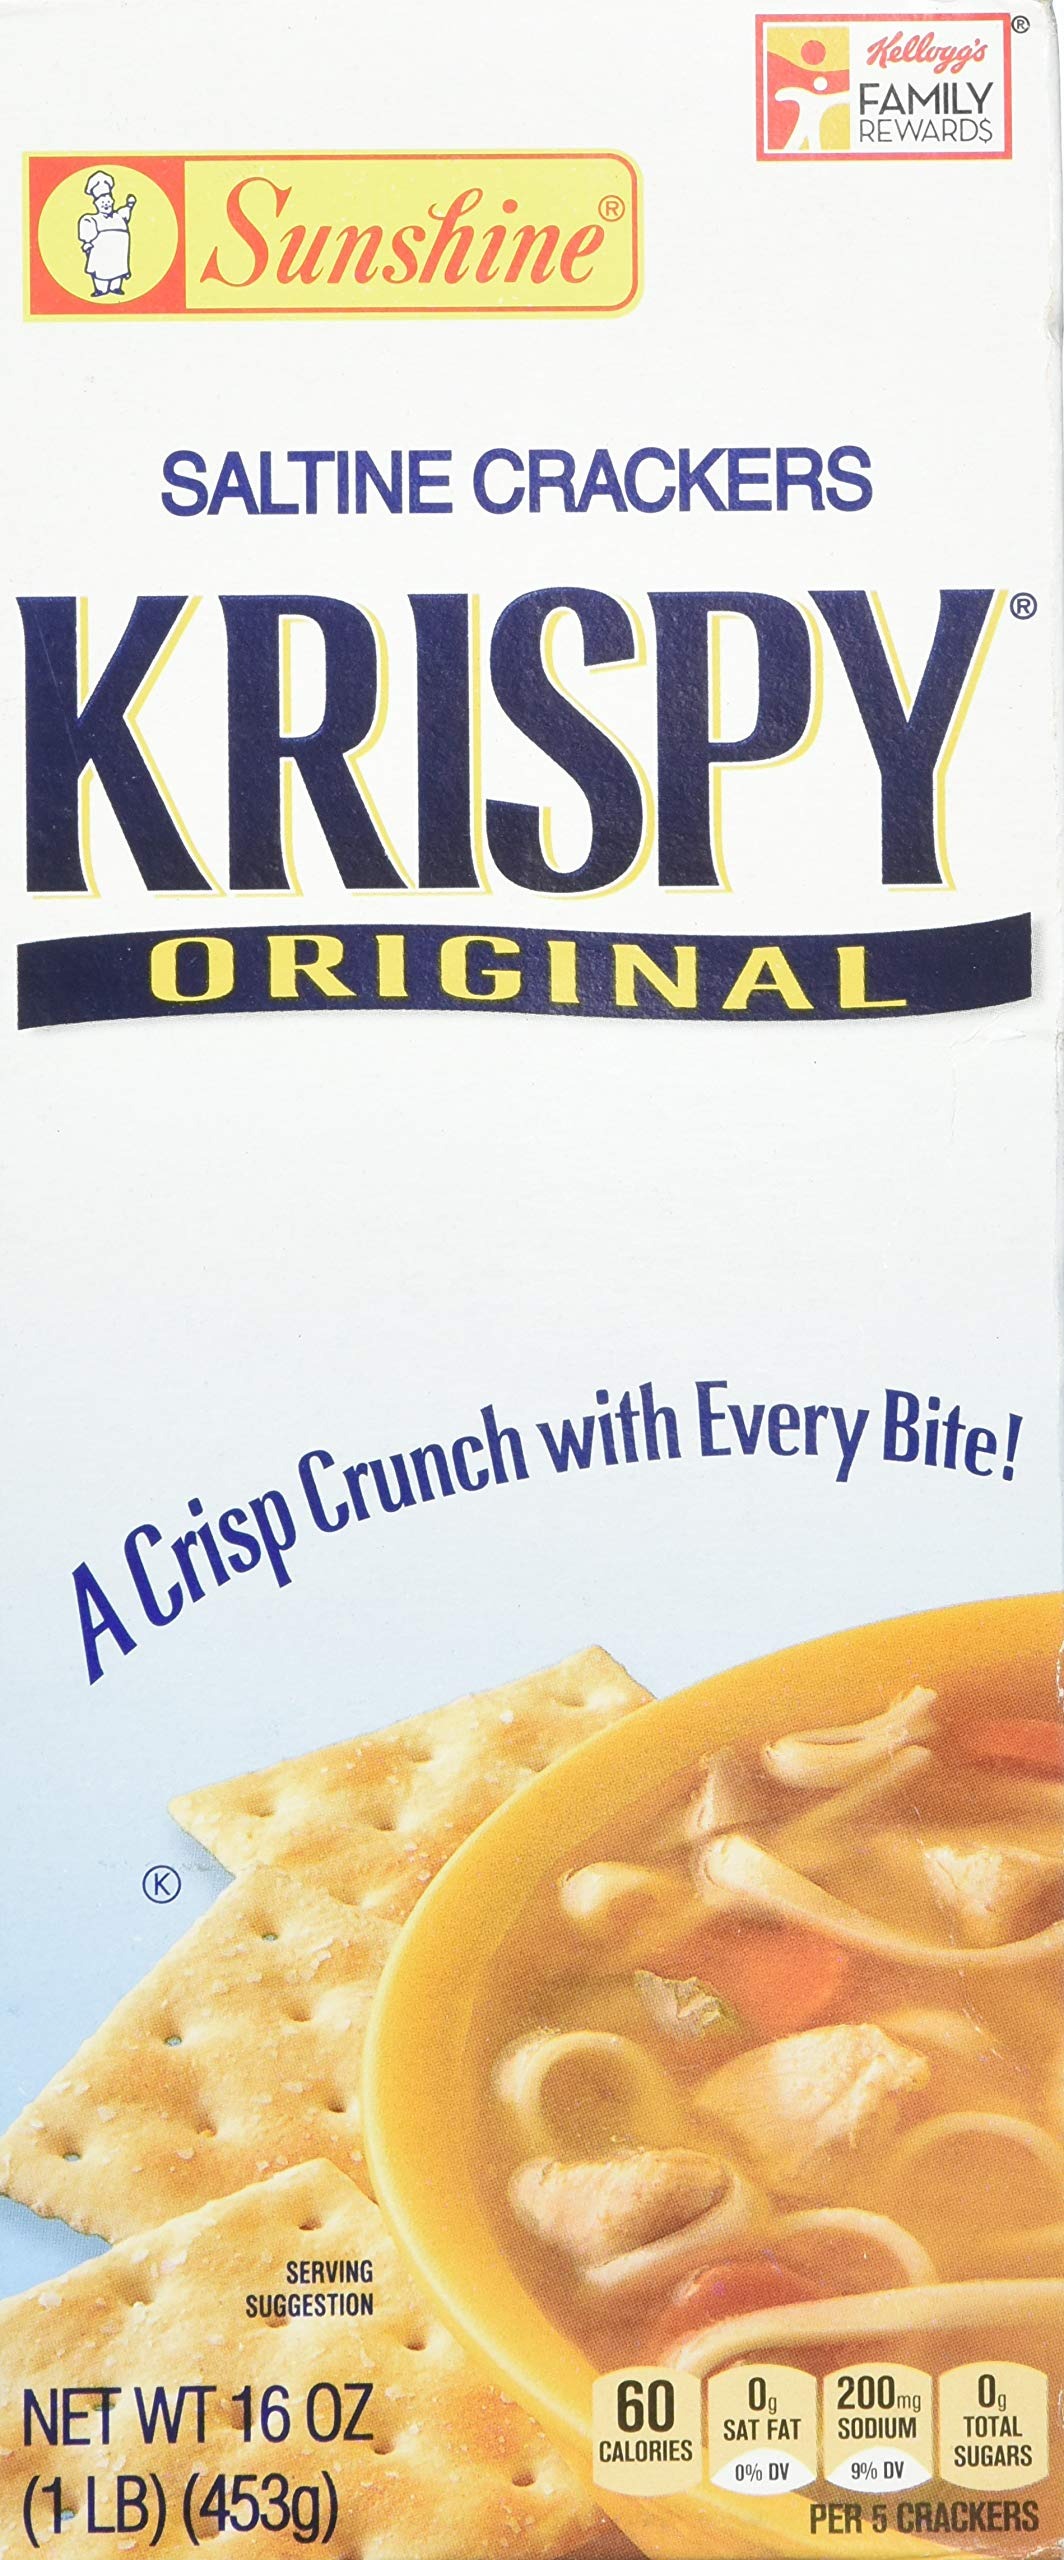
Item Name: Krispy Saltine Crackers, Original, 16-Ounce Box
Bullet Point: 16 oz
Product Description: Krispy Saltines
Value: 16.0
Unit: Ounce

Price: 7.47